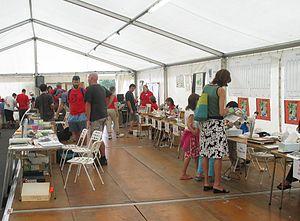
Un BioBlitz est une étude sur une portion bien précise de terrain, où un groupe de scientifiques et/ou de bénévoles mènent un inventaire biologique intensif pendant un temps court. L'objectif est d'identifier et de répertorier toutes les espèces d'organismes vivants présents dans une zone donnée.